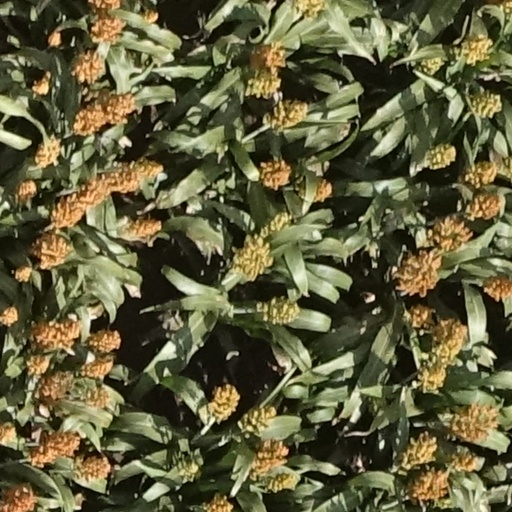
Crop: sorghum